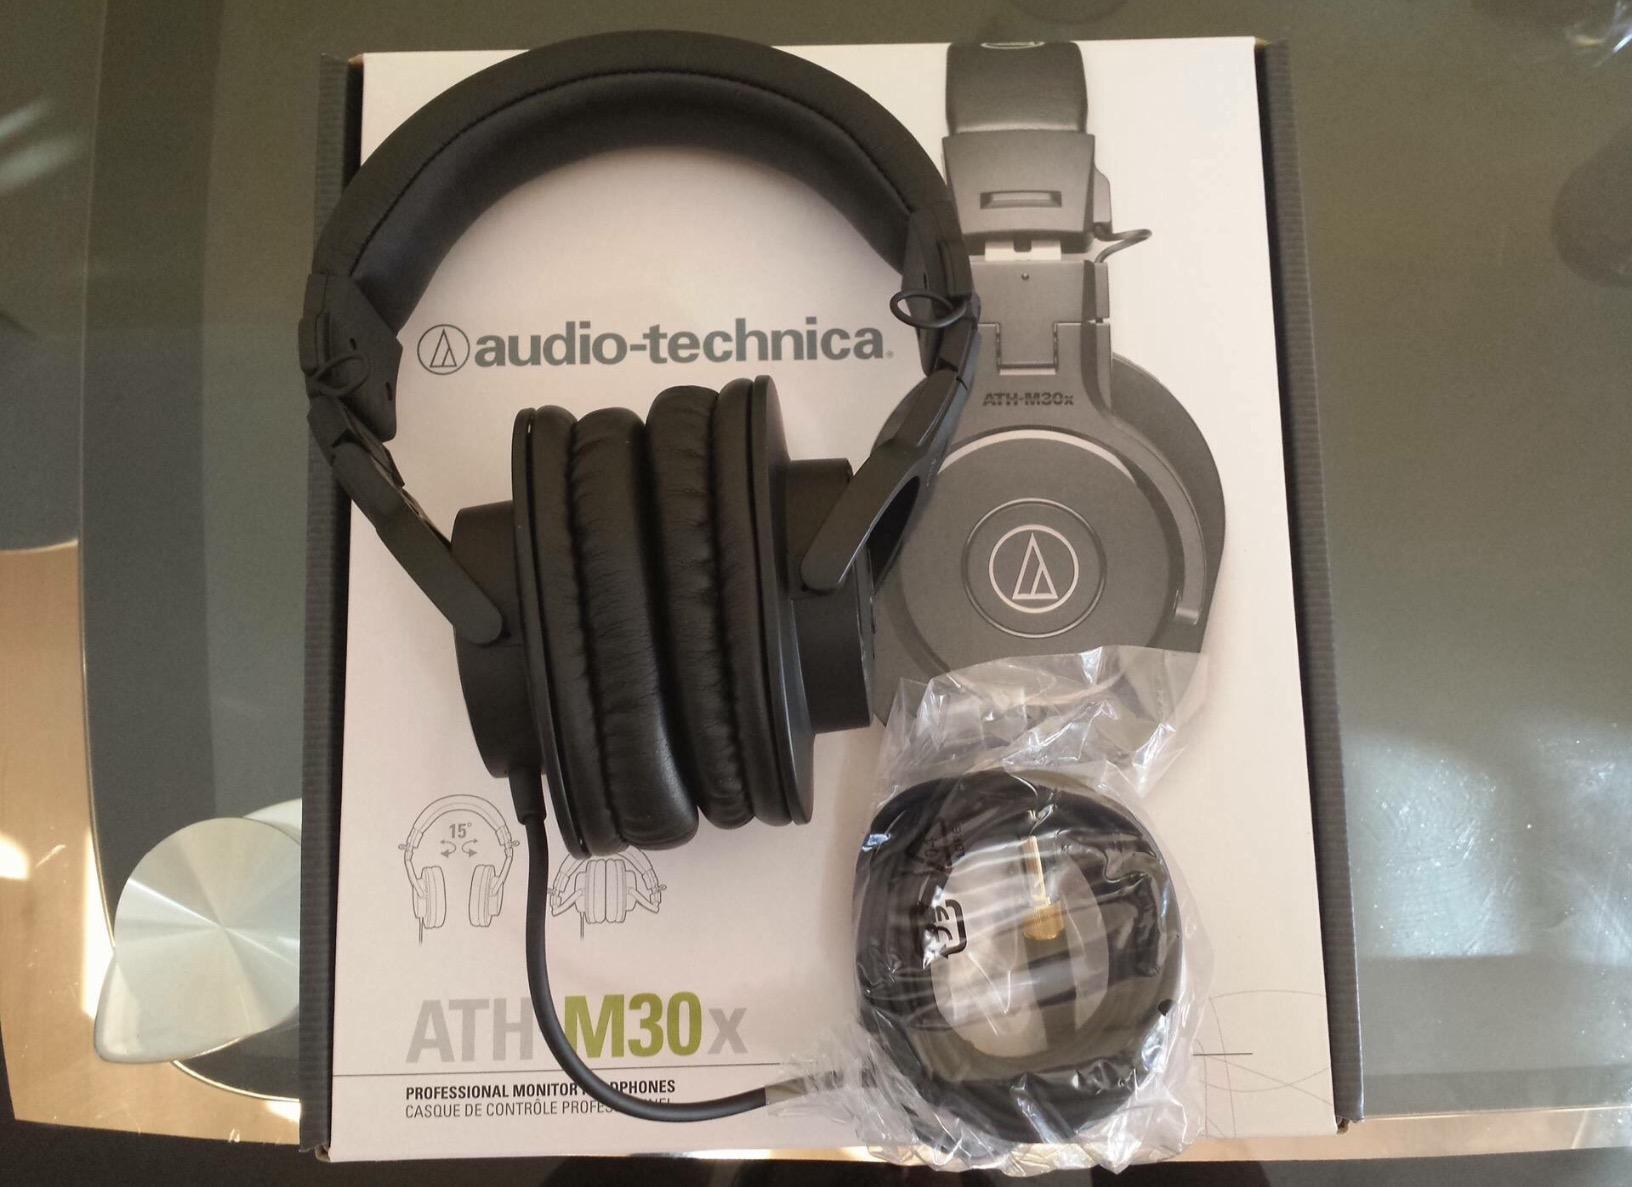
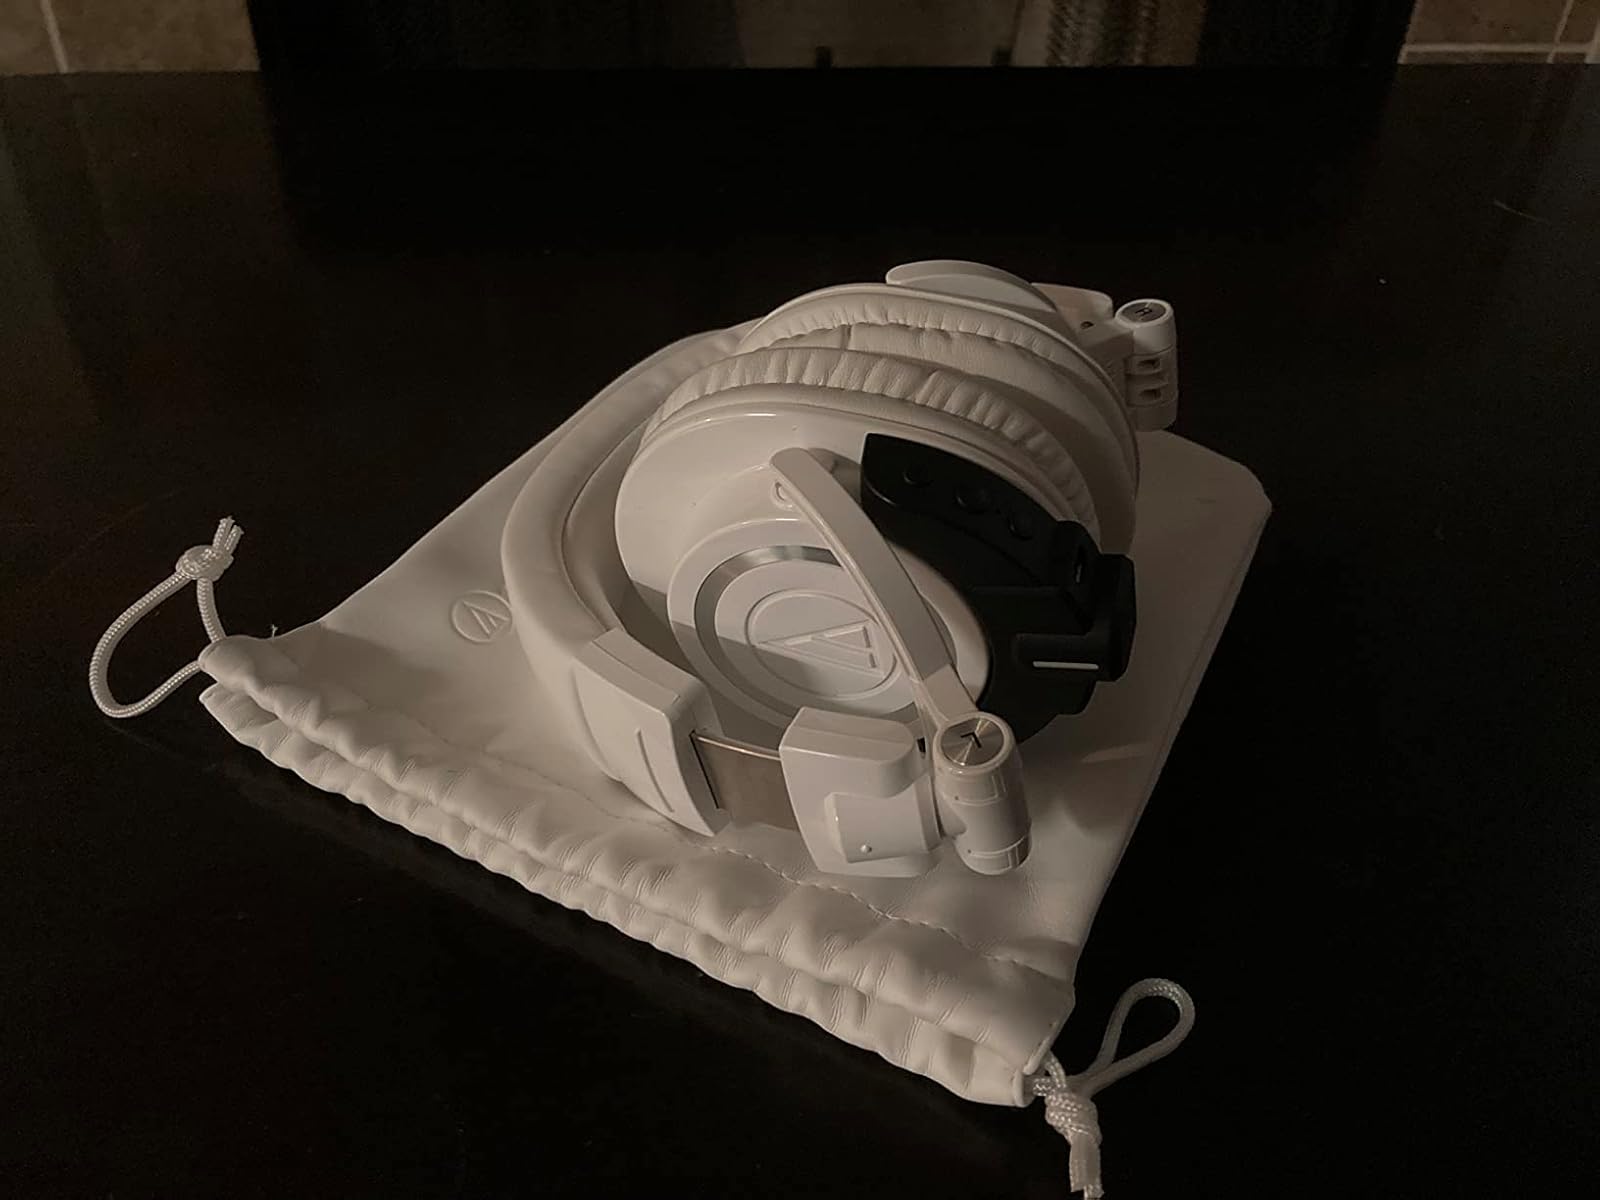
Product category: headphones
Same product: no